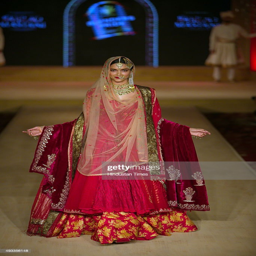
actor walks the ramp for person at a fashion event showcasing an outfit that portrays her look in bollywood film .